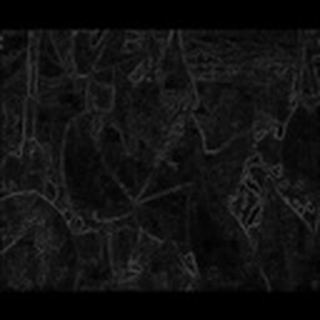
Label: cotton_bacterial_blight